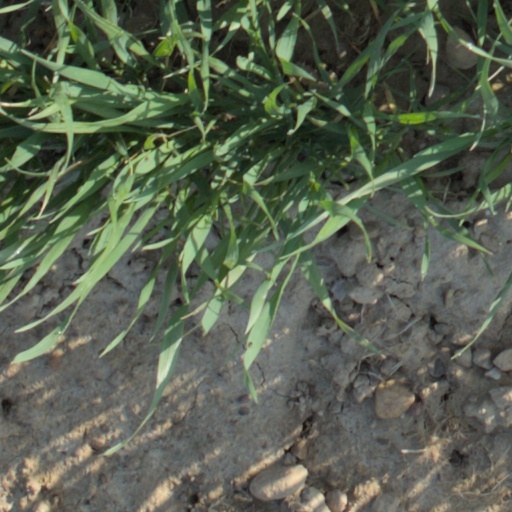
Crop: wheat